Andreas Hagen (footballer)

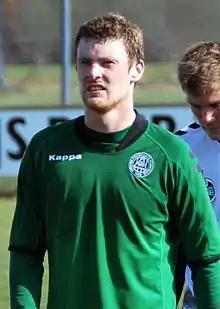
Andreas Hagen in Viborg.

Andreas Hagen (born 16 February 1986) is a Norwegian football coach and a former player who is the manager of Fredrikstad.